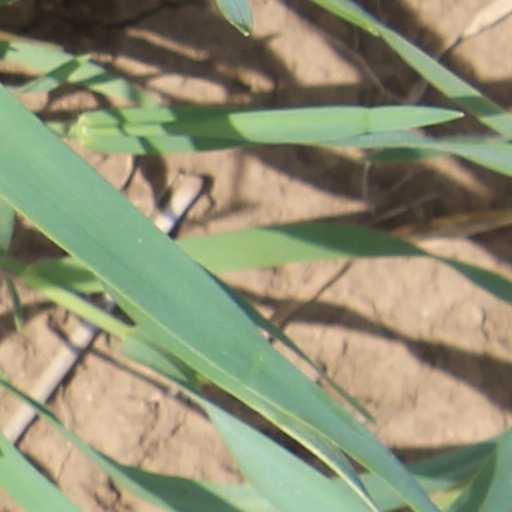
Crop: wheat